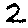
Label: 2